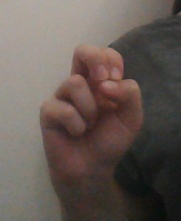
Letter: gaaf